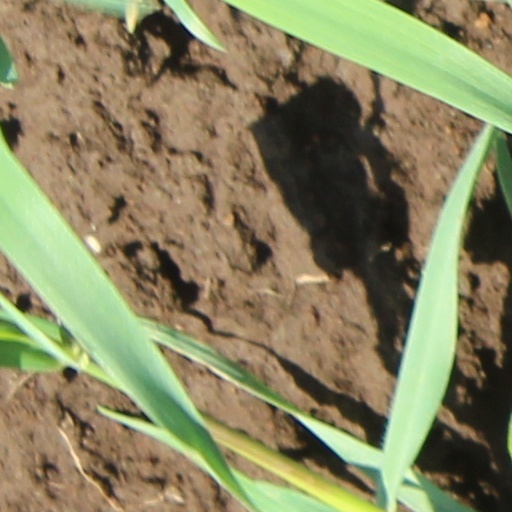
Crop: wheat